Martial Bourquin

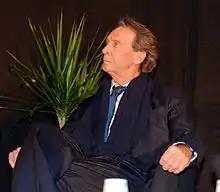
Image of Martial Bourquin

Martial Bourquin (born 23 July 1952) is a member of the Senate of France, representing the Doubs department, and he is a municipal councillor for the city of Aundincourt. He is a member of the Socialist Party.